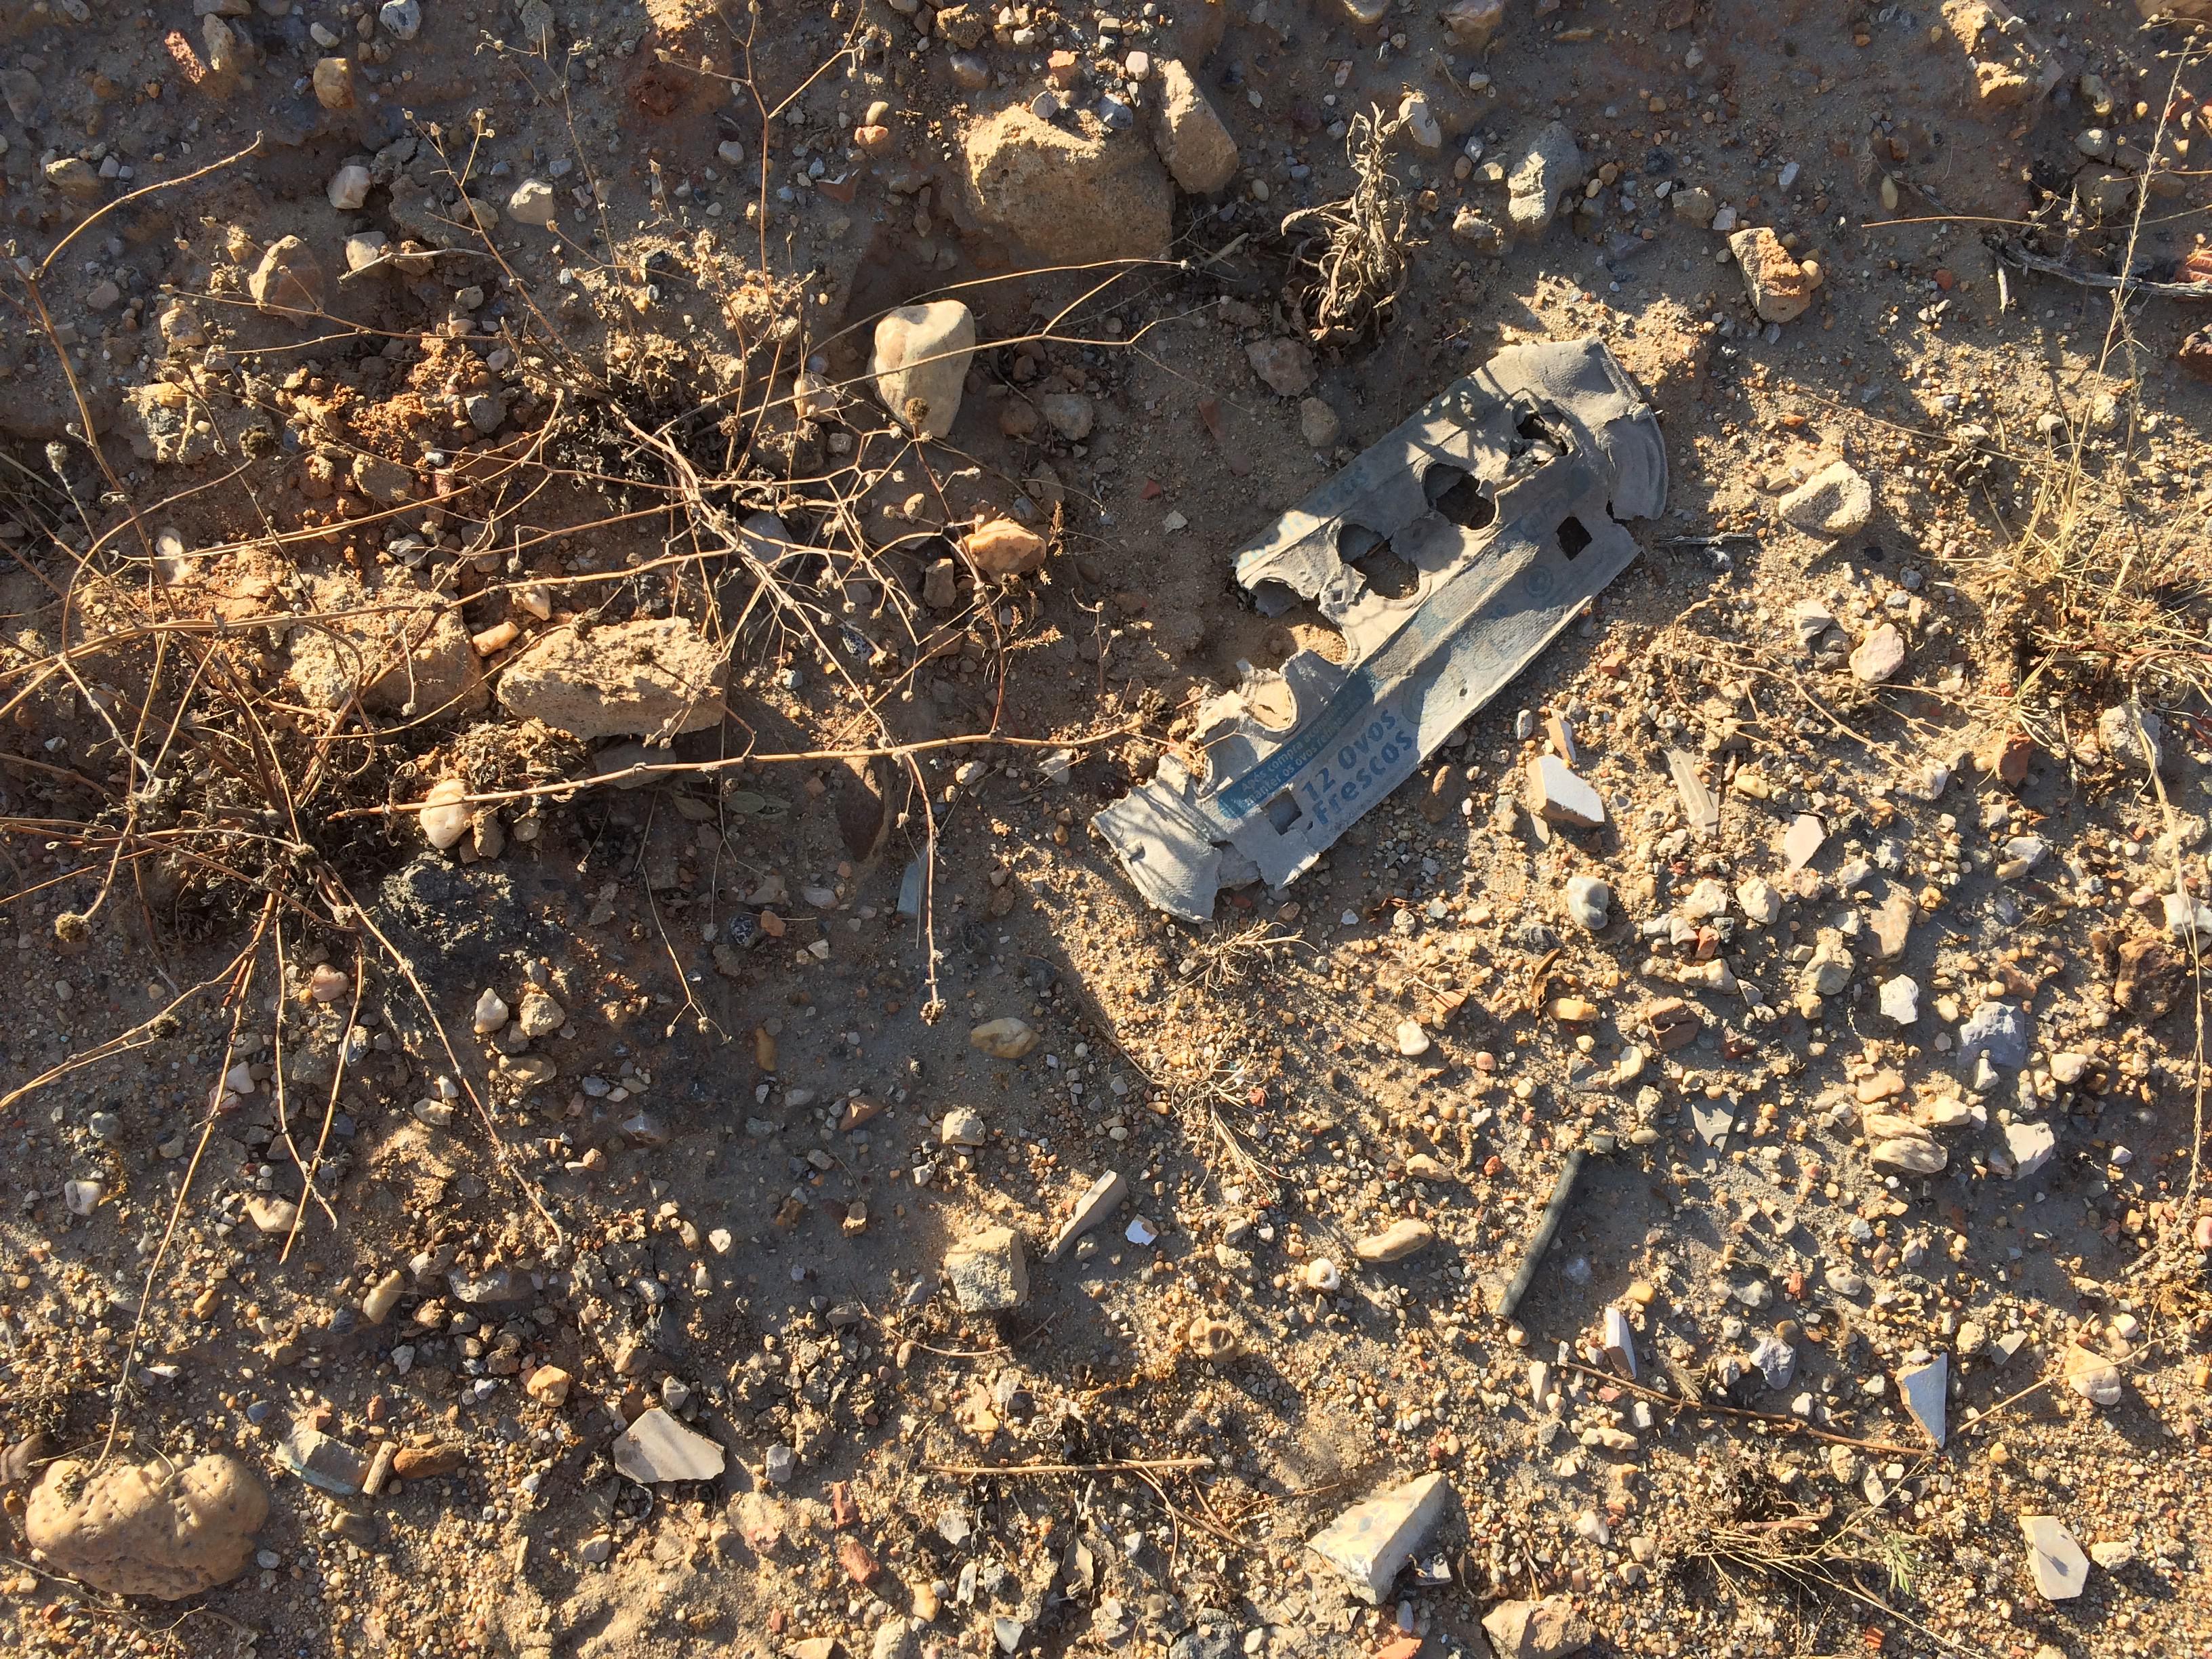
Object: Egg carton (Carton)